Modern history of Saudi Arabia

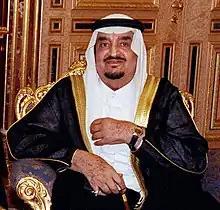
King Fahd

During the 1970s and 1980s more than 45,000 Saudi students per year went to the United States, while more than 200,000 Americans have lived and worked in the Kingdom since the discovery of oil.